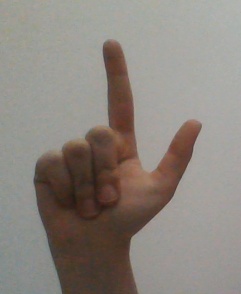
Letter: laam